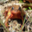
Label: frog